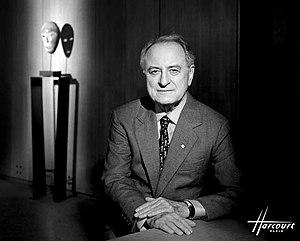
Pierre Bergé photographié par Studio Harcourt Paris
Pierre Bergé, né le 14 novembre 1930 à Saint-Pierre-d'Oléron et mort le 8 septembre 2017 à Saint-Rémy-de-Provence, est un homme d'affaires et mécène français, notamment actif dans le secteur de la haute couture.